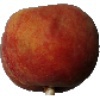
Label: Peach 1